Epipremnum aureum

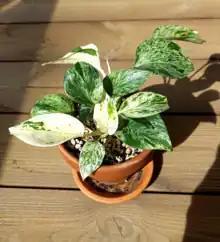
'Marble Queen' Cultivar

There are several cultivars known in the houseplant community. Common varieties include 'Golden', 'Neon', 'Njoy', 'Pearls & Jade', 'Marble Queen', 'Jade', 'Manjula', 'Global Green', and 'Jessenia'.